USS Washington (ACR-11)

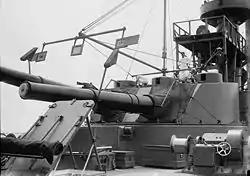
turret during gun practice

In the late spring and early summer, a rebellion on that Caribbean island occasioned a show of force by the United States. "Washington" accordingly departed Key West on 10 June and arrived at Havana later that day. She remained there on "duty in connection with the Cuban rebellion" until 1 July, when she shifted to Guantánamo. The rebellion on the island was put down by the Cuban Government, resulting in the withdrawal of the American naval and marine representation there. Accordingly, "Washington" sailed to Hampton Roads, where she discharged her marines and equipment and went into "first reserve" at the Portsmouth Navy Yard on 9 July.